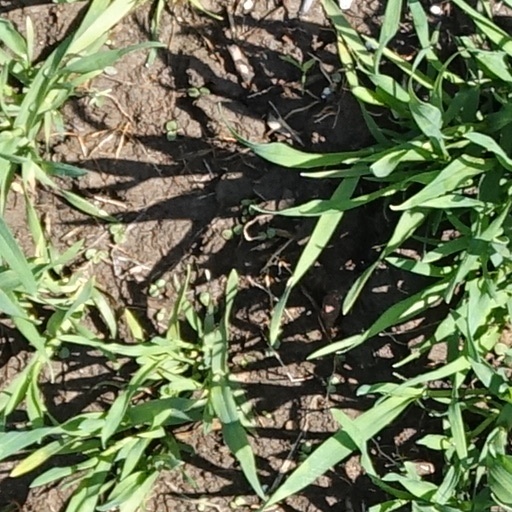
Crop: wheat